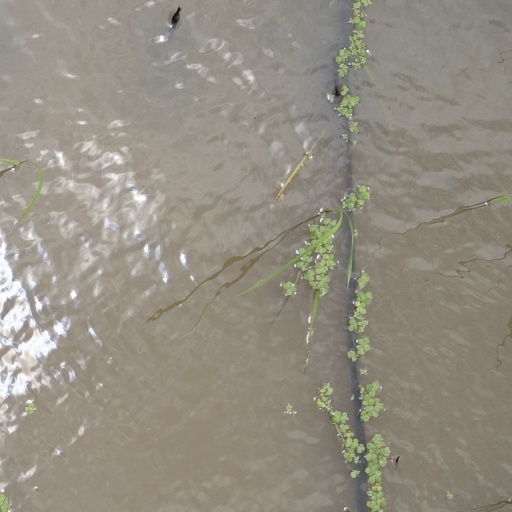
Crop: rice